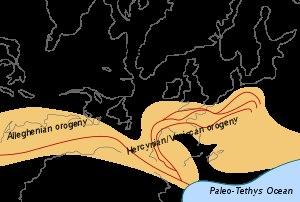
Le superterrane hunnique est un terrane, soit un ancien microcontinent désormais soudé à l’Europe et à l'Asie. Il s'est séparé à la fin de l'Ordovicien/début du Silurien du Gondwana pour s’agréger au début du Carbonifère à la Laurasie lors de l'orogenèse varisque.
Le Carbonifère est une période géologique du Paléozoïque. Elle s'étend de -358,9 ± 0,4 à -298,9 ± 0,2 millions d'années. Le Carbonifère suit le Dévonien et précède le Permien. Son nom provient des vastes couches de charbon qu’il a laissées en Europe de l'Ouest.
La chaîne varisque, appelée chaîne hercynienne en France, est la grande chaîne de montagne qui se forme du Dévonien au Permien, au cours du cycle varisque. Elle apparaît sous la forme d’une succession de massifs isolés entrecoupée par de nombreux bassins sédimentaires méso-cénozoïques. Elle affleure aussi en Cornouailles et dans le Sud de l'Irlande et est reprise dans les orogenèses plus récentes alpine et pyrénéenne. Ces massifs anciens constituent le socle anté-permien de toute l’Europe occidentale et centrale et correspondent à un fragment d'une chaîne montagneuse plus large, allant de l'Oural en Russie aux Appalaches en Amérique du Nord.
Le Permien est un système géologique qui s'étend de 298,9 ± 0,2 à 252,2 ± 0,5 millions d'années. Il s'agit de la dernière période du Paléozoïque. Le Permien est précédé par le Carbonifère et suivi par le premier système du Mésozoïque, le Trias. Le Permien a été nommé d'après la ville de Perm en Russie, où se situe un gisement fossilifère de ce système. La fin du Permien est marquée par la plus sévère des cinq principales extinctions de masse survenues sur Terre. Il s'agit de la troisième chronologiquement survenue. Selon les estimations des scientifiques, elle aurait vu disparaître 75 % des espèces de la terre ferme et 96 % des espèces marines.
L’orogenèse varisque ou hercynienne est un cycle orogénique paléozoïque qui a débuté au Dévonien et s'est terminé avec le Permien, formant la chaîne varisque. Il succède aux cycles orogéniques cadomien et calédonien.
En géologie, la virgation, appelée aussi orocline, est une torsion d'une structure géologique affectant des ensembles de grande taille qui prend la forme d'une virgule, d'un arc.